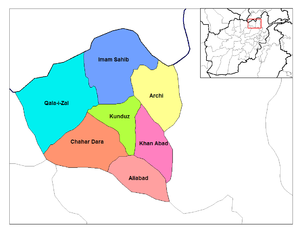
Kunduz (provins) / Distrikter
Kunduz distrikter
Kunduz-provinsen er en af Afghanistans 34 provinser, og ligger ved byen Kunduz i den nordlige del af landet Den har et areal på 8.040 km² og en befolkning på omkring en million mennesker. Provinsen er domineret af floddalen til floden Kunduz som løber fra syd mod nord, hvor den løber ud i Amu Darya.